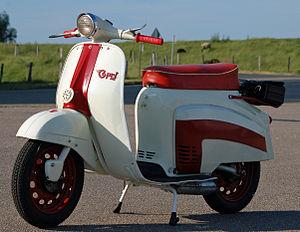
Garelli est une compagnie italienne fabriquant des vélos, des motos ainsi que des cyclomoteurs.